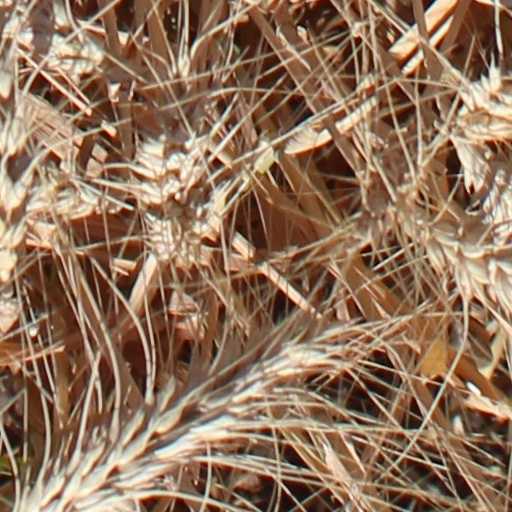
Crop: wheat